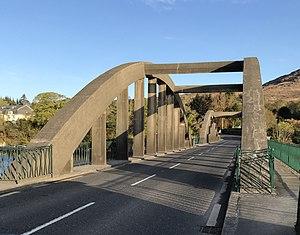
Kenmare est une petite ville située dans le sud du comté de Kerry en Irlande.